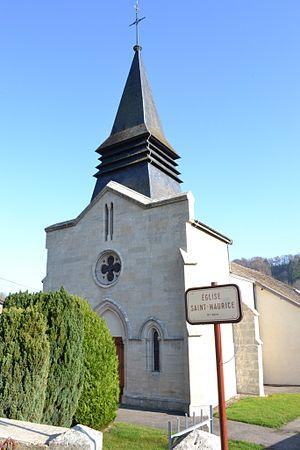
Eglise Saint Maurice à Sailly(52)
Sailly est une commune française située dans le département de la Haute-Marne, en région Grand Est.